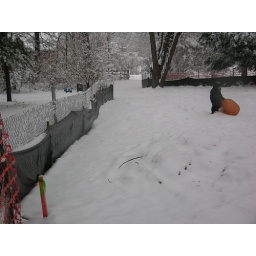
Sam trudges up hill beside silt fence